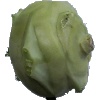
Label: kohlrabi